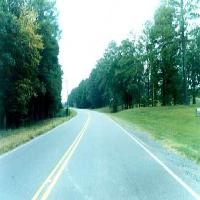
Weather: cloudy or overcast